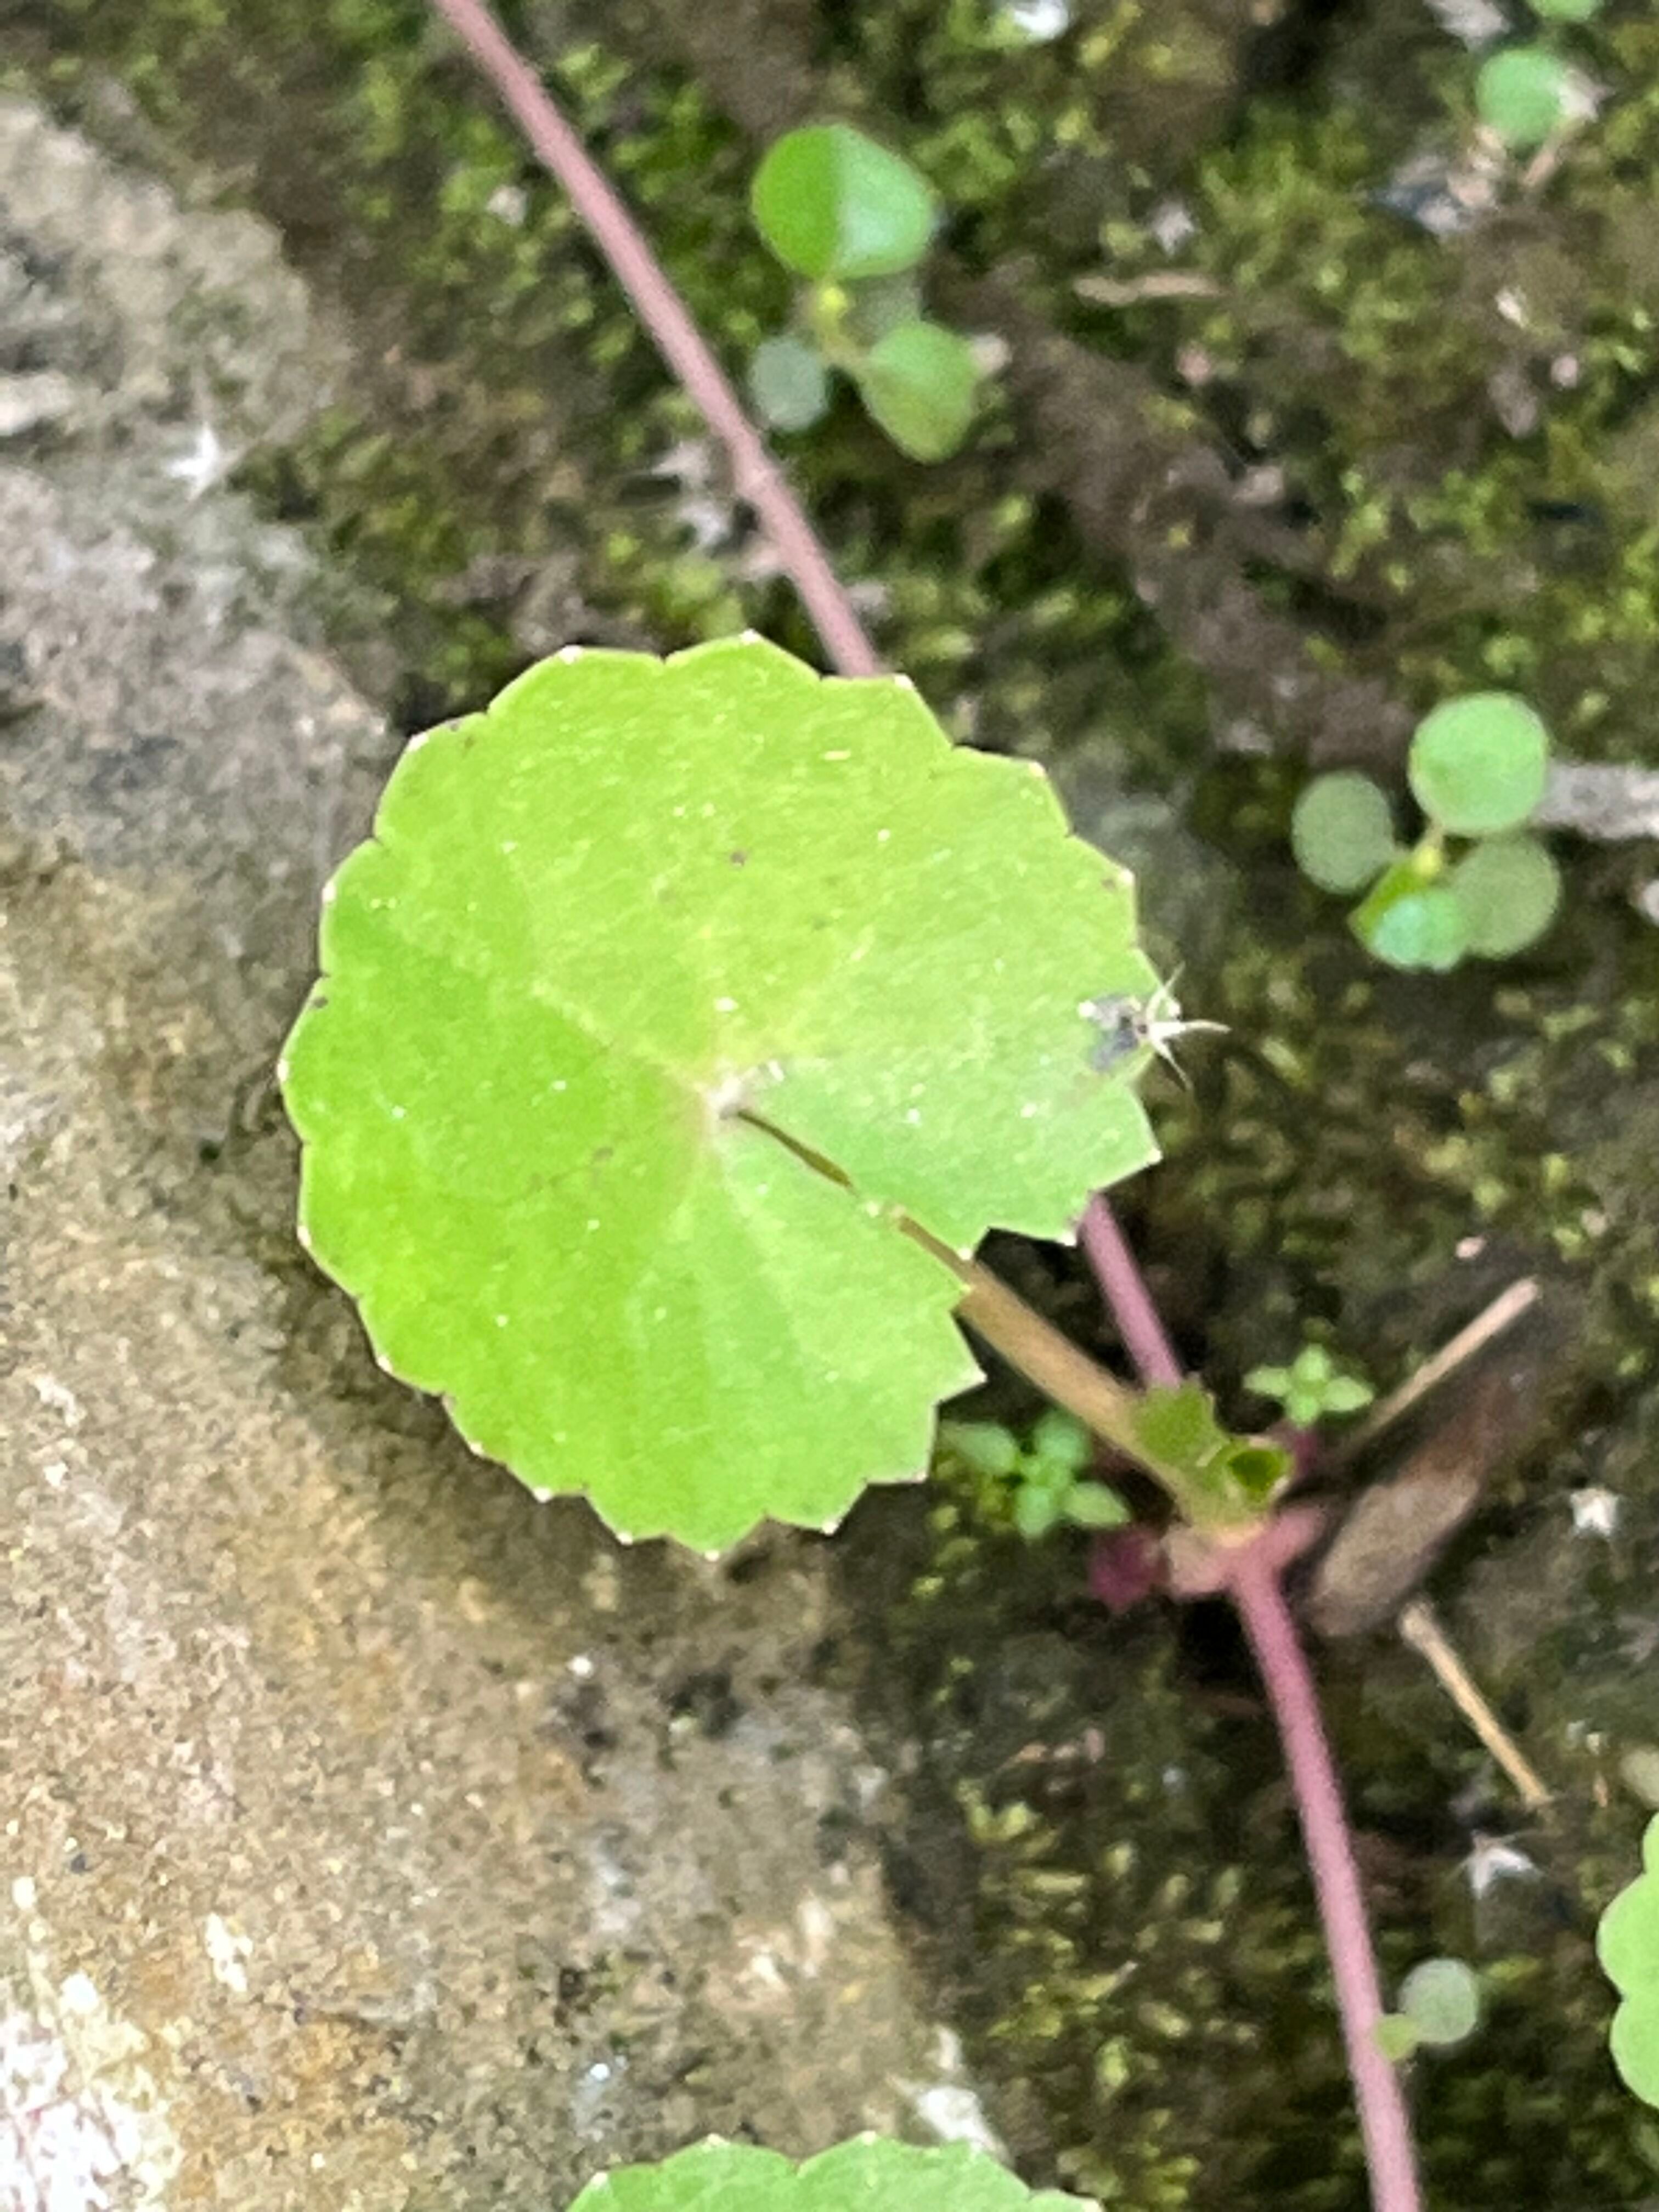
Plant species: centella-asiatica